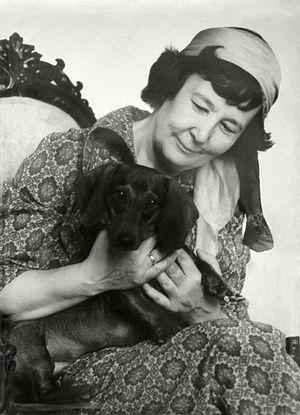
Michalina Anna Wisłocka prononcé en polonais : [mʲi.xaˈlʲi.na ˈan̪ːa viˈswɔt͡ska], née Braun ; était une gynécologue et sexologue polonaise. Elle est l'auteure de Sztuka kochania, un des premiers guides de la sexualité publié dans les pays communistes.